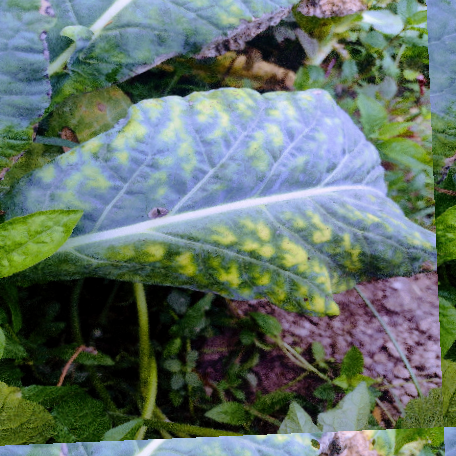
Label: Downy Mildew